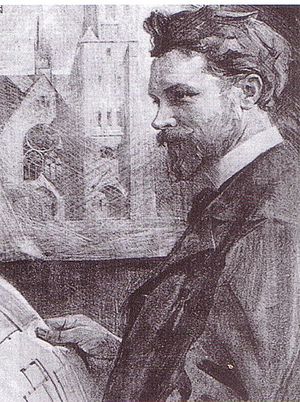
Richard Jepsen Dethlefsen
Richard Jepsen Dethlefsen var en tysk arkitekt.